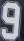
Number: 9